Shelbyville Queen Citys

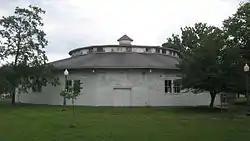
(2013) Shelbyville Chautauqua Auditorium in Forest Park. The icosahedral structure was built in 1903. National Register of Historic Places. Shelbyville, Illinois.

The name of the Shelbyville Queen Citys ballpark is not directly referenced. As the only public park in Shelbyville in the era, Forest Park hosted the public events in the city in the era. Still in use today as a public park, Forest Park was first established in 1857 and has been home to a fairgrounds, a horse racing track, a public pool, an aquarium and other amenities in its existence. The Chautauqua Auditorium is located within Forest Park and is listed on the National Register of Historic Places. Still in use today as a municipal park, with baseball and softball fields, Forest Park is located on North East 9th Street in Shelbyville.